California–Texas rivalry

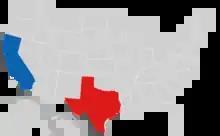
Map of the United States highlighting and

The California–Texas rivalry (or the Texas–California rivalry) is a rhetorical rivalry between the two U.S. states of California and Texas. California and Texas are the United States' two most populous states. They are the two largest states in the contiguous U.S., with the two largest economies, and both have a significant amount of unique state culture. The territories of both states, located in the Sun Belt, were also once part of Mexico, and both states are over 39% Hispanic.